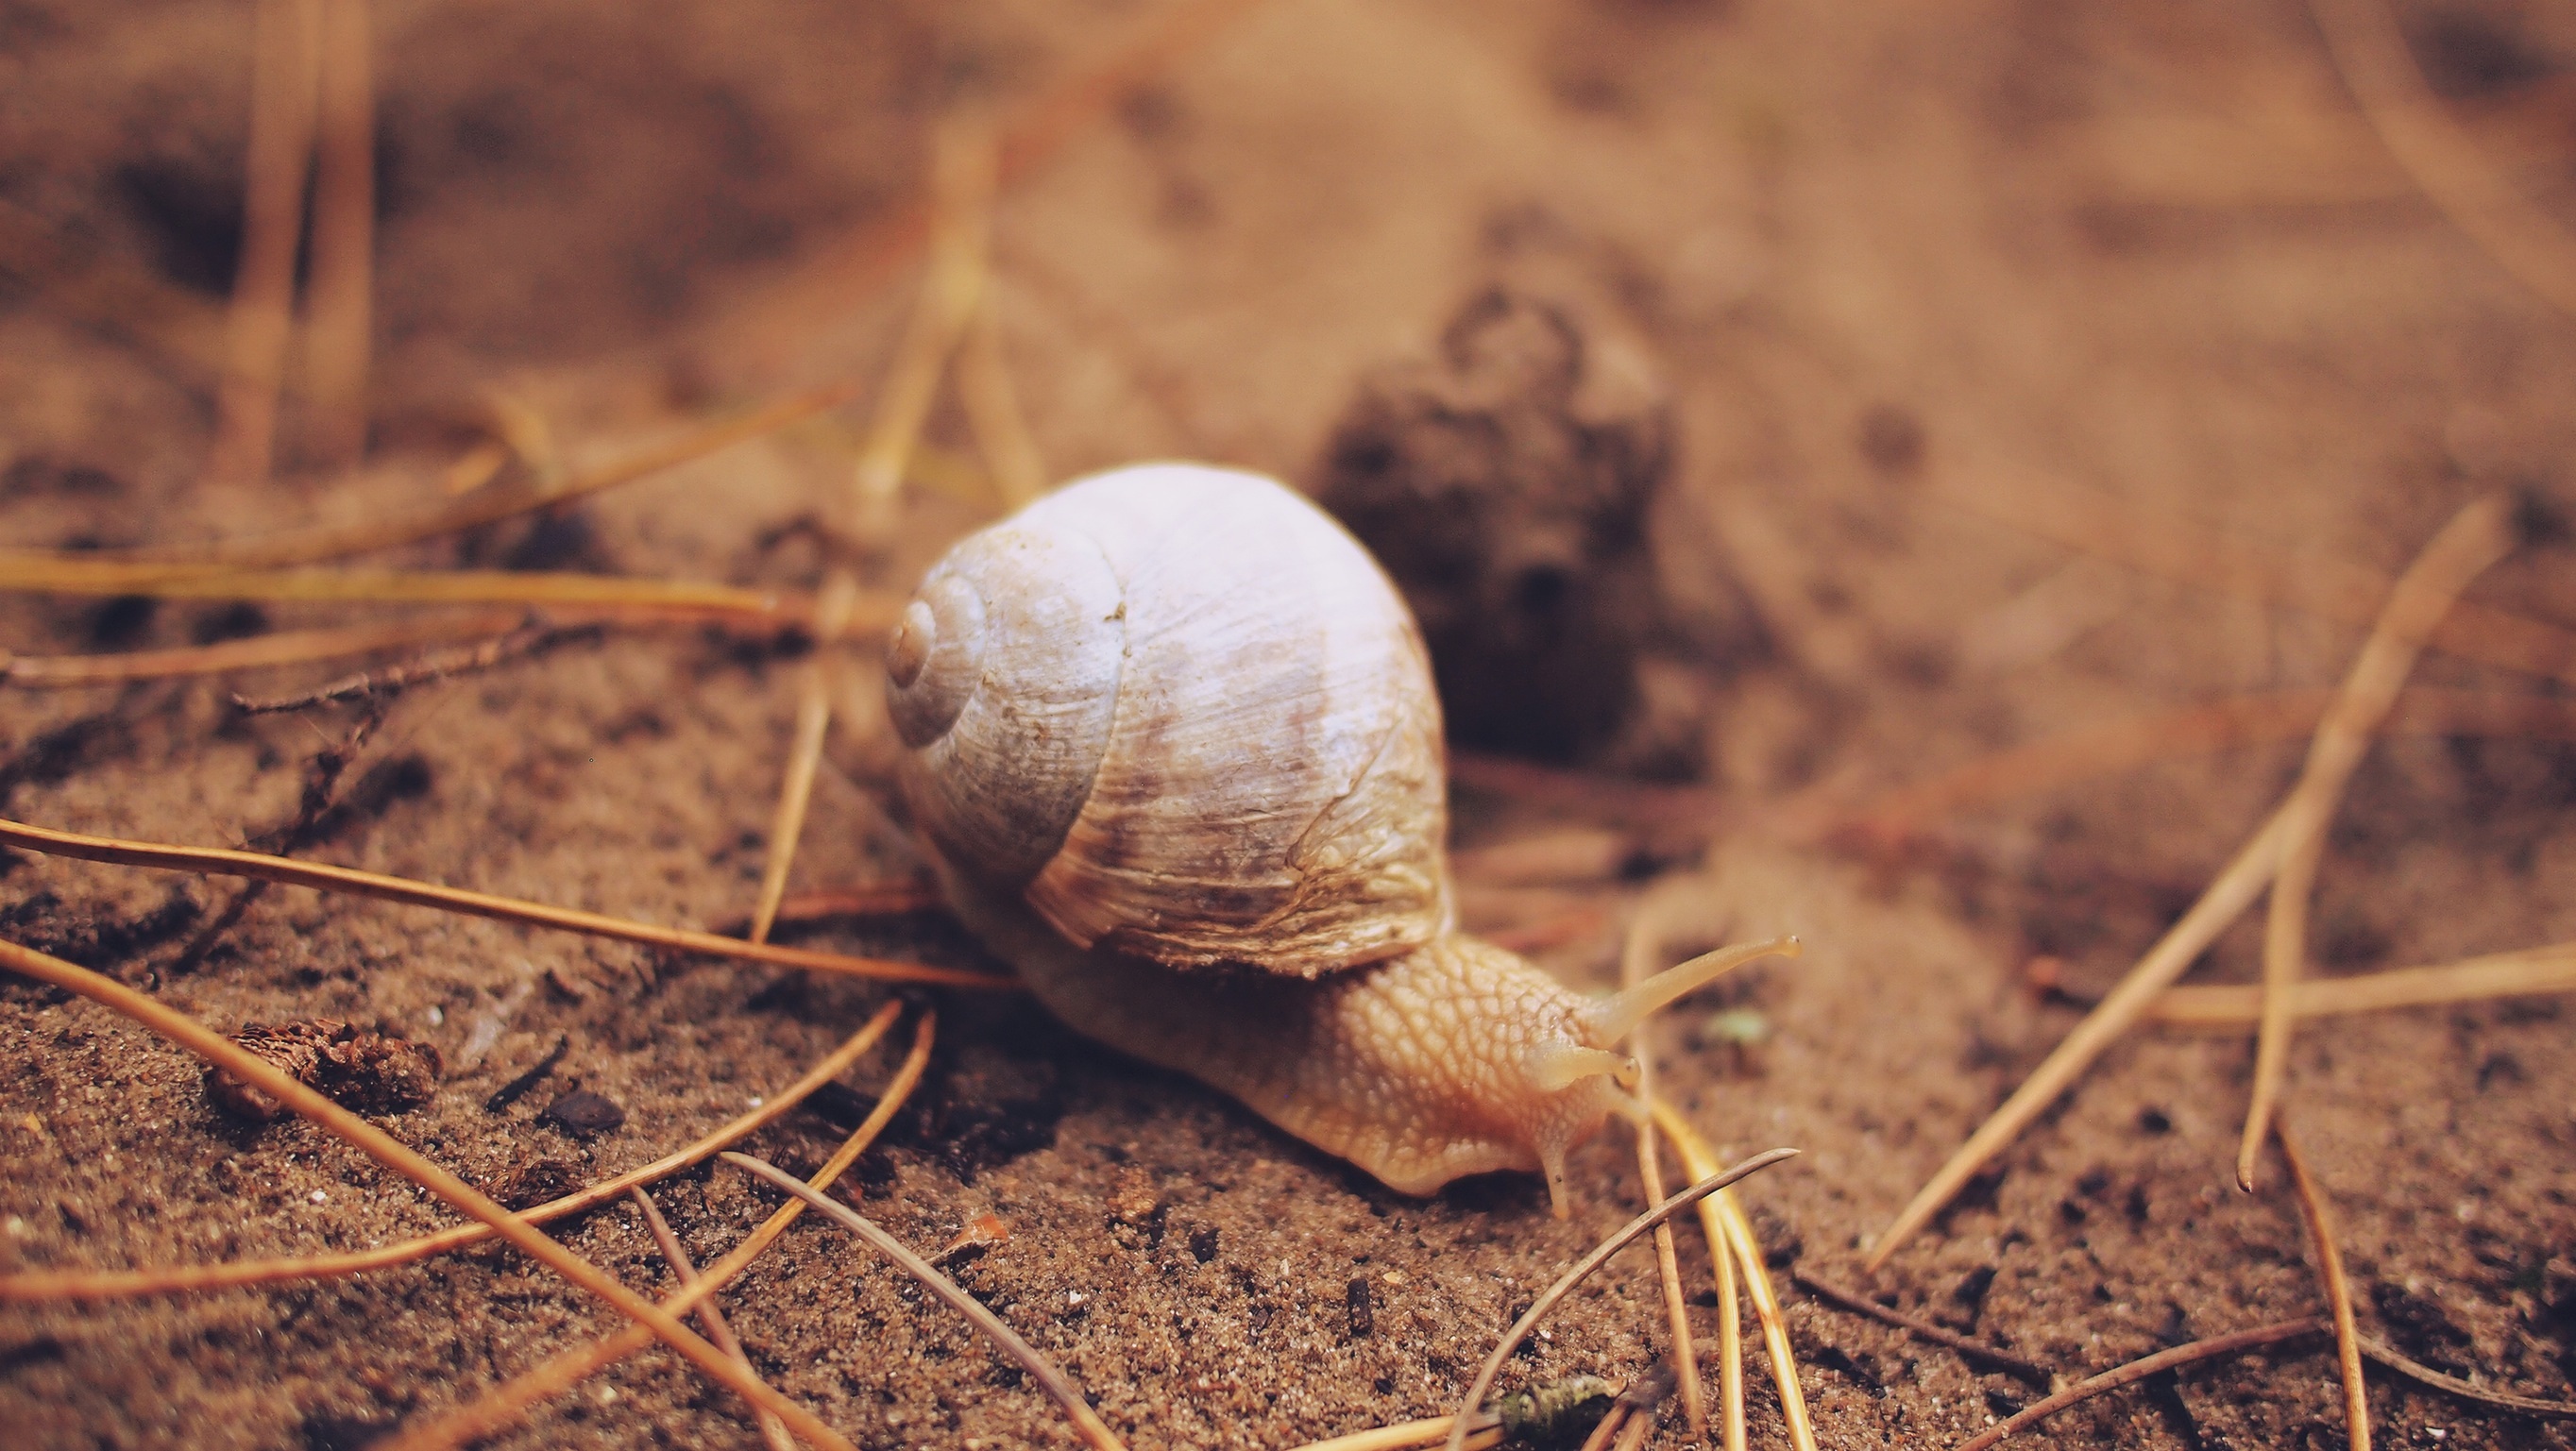
nature, photography, leaf, wildlife, dirt, autumn, soil, fauna, shell, invertebrate, close up, snail, slug, macro photography, snails and slugs